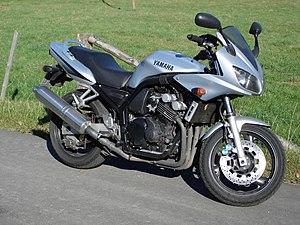
Yamaha est une entreprise japonaise opérant dans de nombreux domaines, parmi lesquels les instruments de musique, les motos, les motoneiges, scooters des mers, les moteurs, les circuits intégrés et les appareils électroniques grand public. Elle a été fondée en 1887 par un horloger pour la fabrication d'orgues, Torakusu Yamaha, mais s'est diversifiée à partir de la Seconde Guerre mondiale. Elle est devenue, depuis, une multinationale.
La Fazer est un modèle de moto issu du catalogue du constructeur nippon Yamaha.